2-8-2

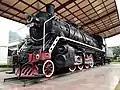
China Railways SY no. 1000

Some local industries still actively use Mikados on freight service. The last regular Mikado passenger service was ended on 20 November 2015 in Baiyin. A few Chinese-made locomotives have found their way into the United States, including Class SY no. 3025, built in 1989, which operated as New Haven no. 3025, in honor of Class J1 no. 3001-3024, on the Valley Railroad in Connecticut. The locomotive now operates on the Belvidere & Delaware as no. 142. It is original to the New York, Susquehanna & Western Railway as no. 142. It and two other Chinese 2-8-2s are currently in the United States.